Philip Tagg

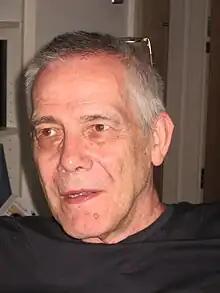
Tagg in 2014

Philip Tagg (22 February 1944 – 9 May 2024) was a British musicologist, writer and educator. He was co-founder of the International Association for the Study of Popular Music (IASPM) and author of several influential books on popular music and music semiotics.